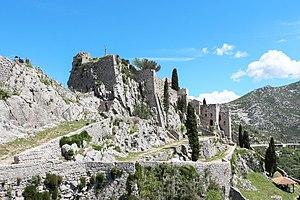
Forteresse de Klis, Croatie
La forteresse de Klis, ou château de Clissa, est une forteresse médiévale situé en surplomb du village du même nom, près de la ville de Split, en Dalmatie centrale, Croatie.